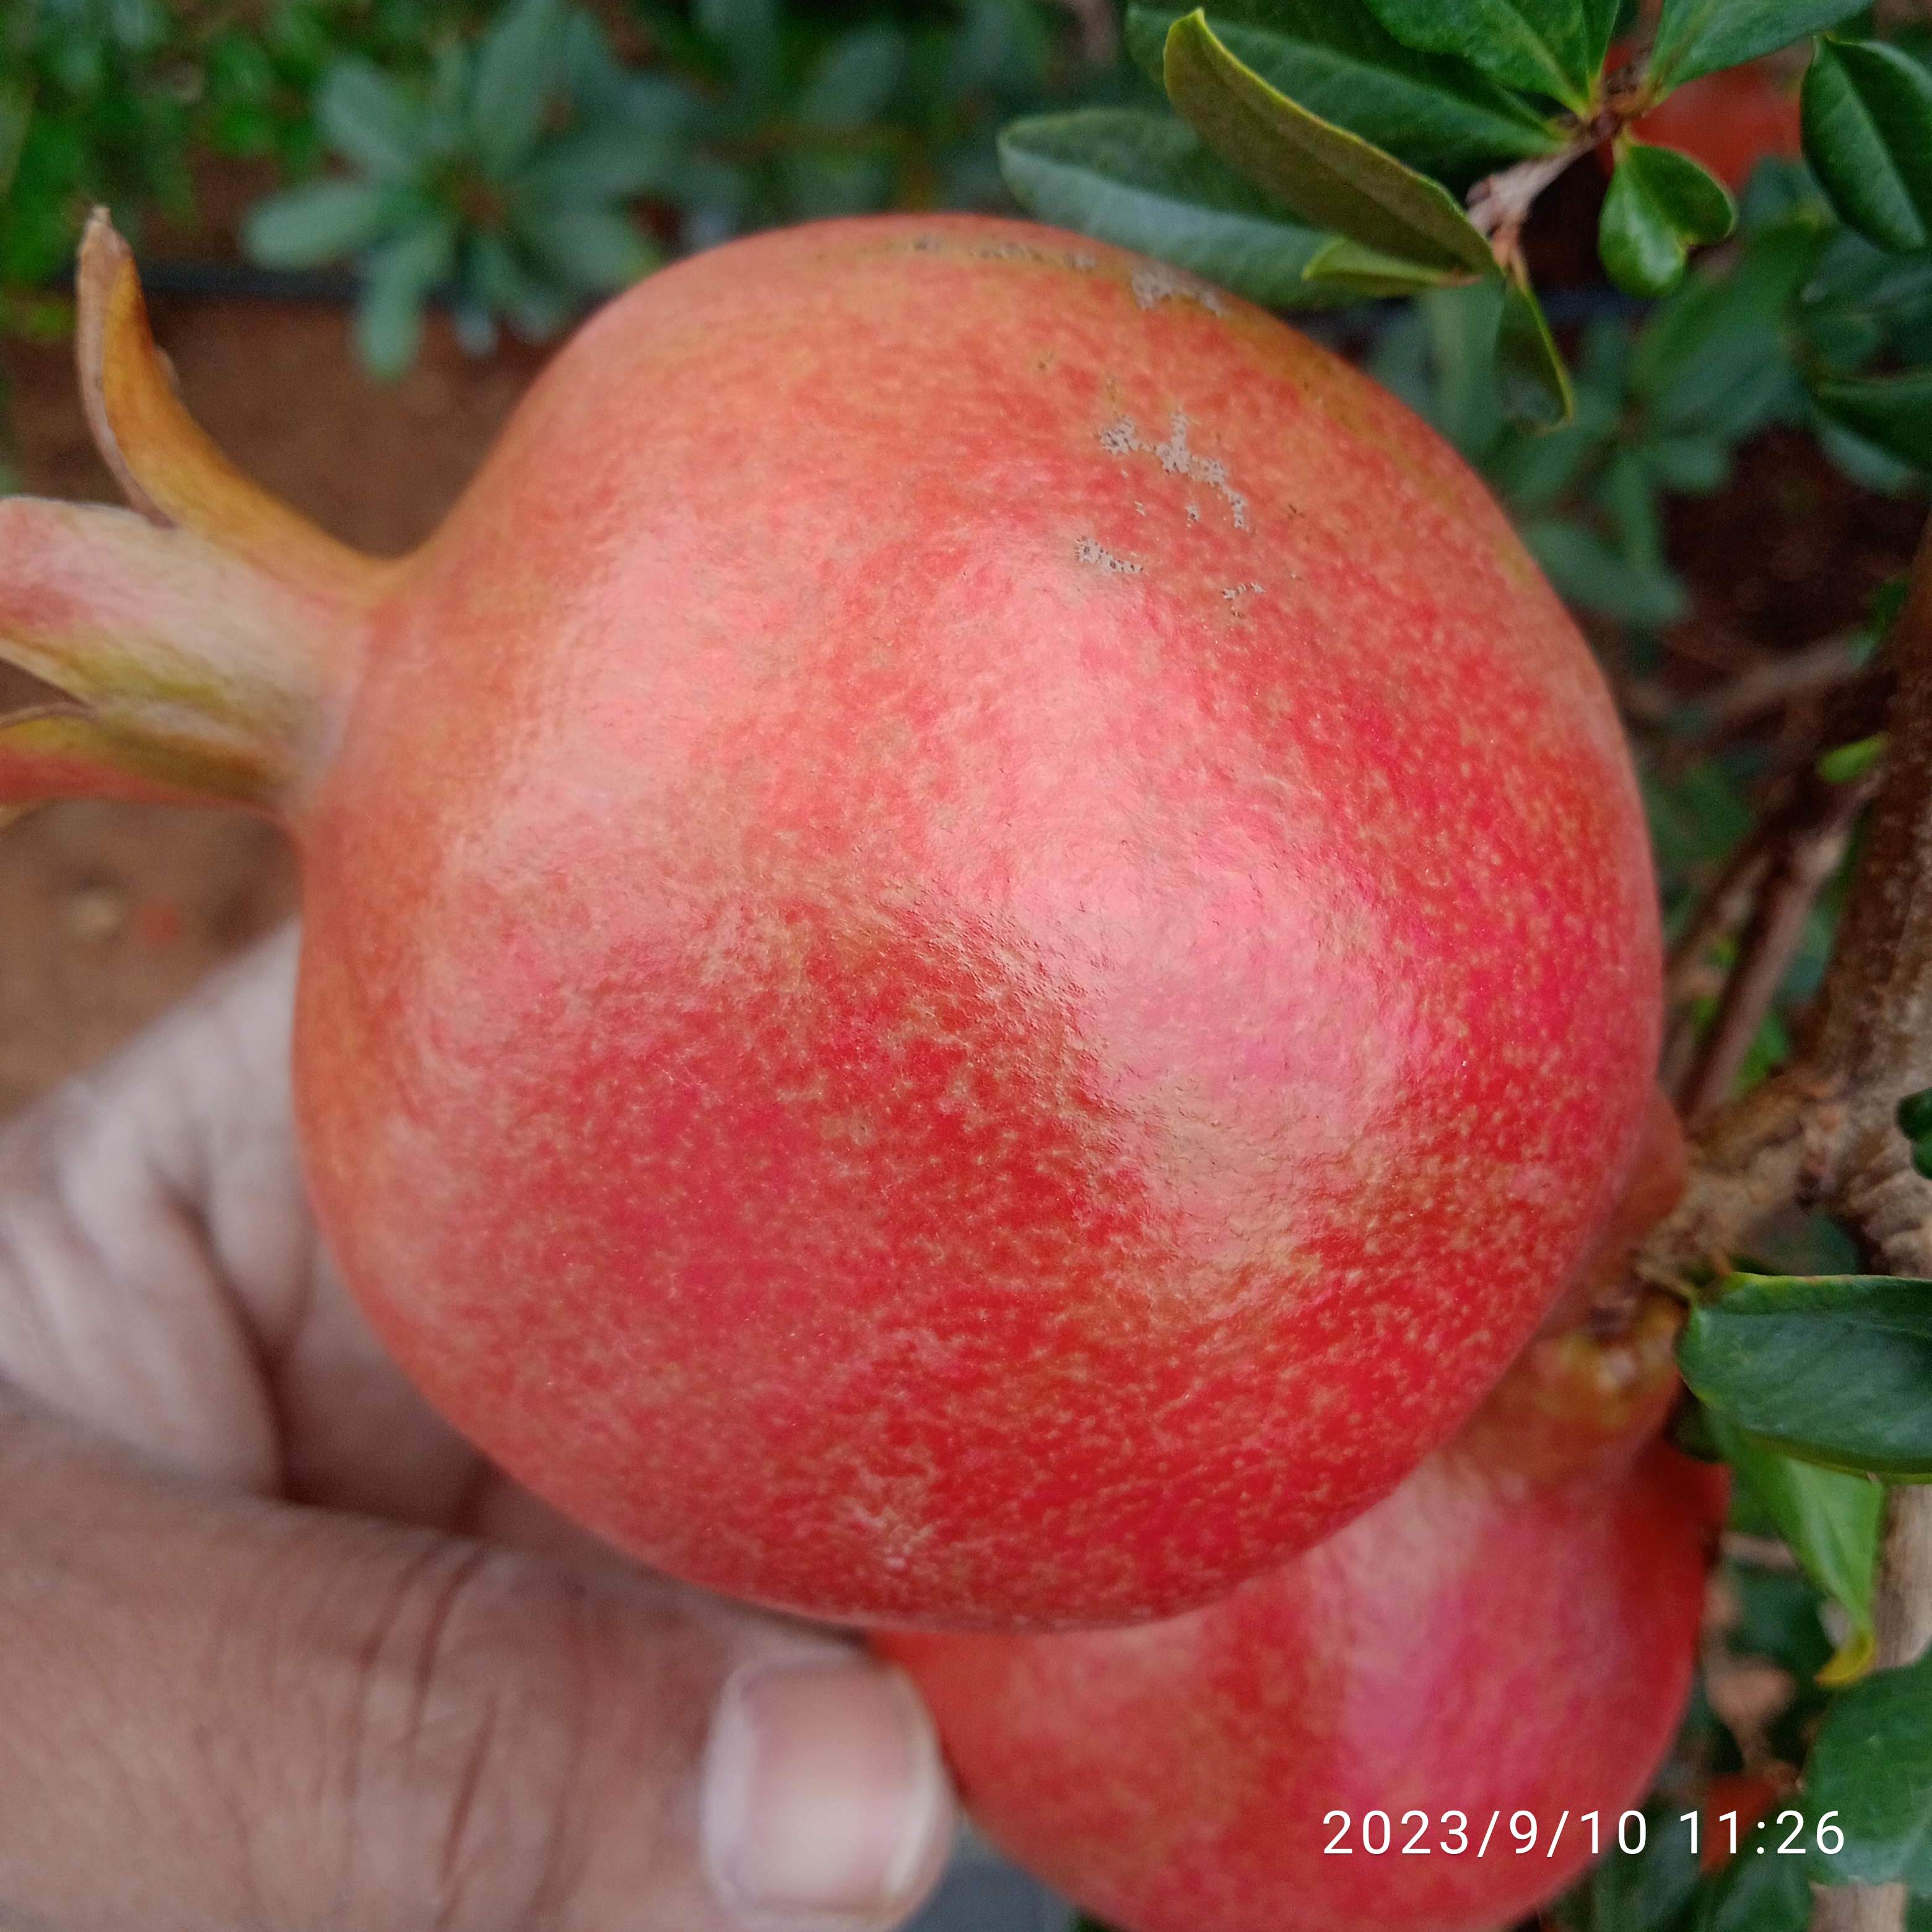
Label: Healthy